Typhoon Nesat (2011)

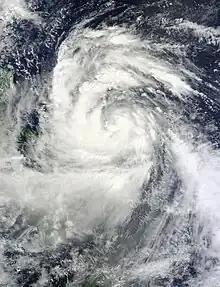
Tropical Storm Nesat intensifying off the Philippine coast on September 25

On September 26, an image from Advanced Microwave Sounding Unit (AMSU), a multi-channel microwave radiometer installed on meteorological satellites depicted that Nesat developed an eye like feature approximately east-northeast of Manila, Philippines. At that time, it had a 1-min sustained wind speed of with deep convection primarily over the western semicircle of the system. The system rapidly deepened and quickly developed a ragged eye and mesoscale anticyclone aloft generating an exceptionally excellent all-around outflow. Also, the system had a highly symmetric radial outflow. The JTWC Originally anticipated Nesat to become a Category 5 super typhoon on the SSHS with winds exceeding (1-min sustained). However, because of a cold anomaly, the system only reached a maximum 1-min sustained wind speed of making it a minimum Category 4 typhoon.